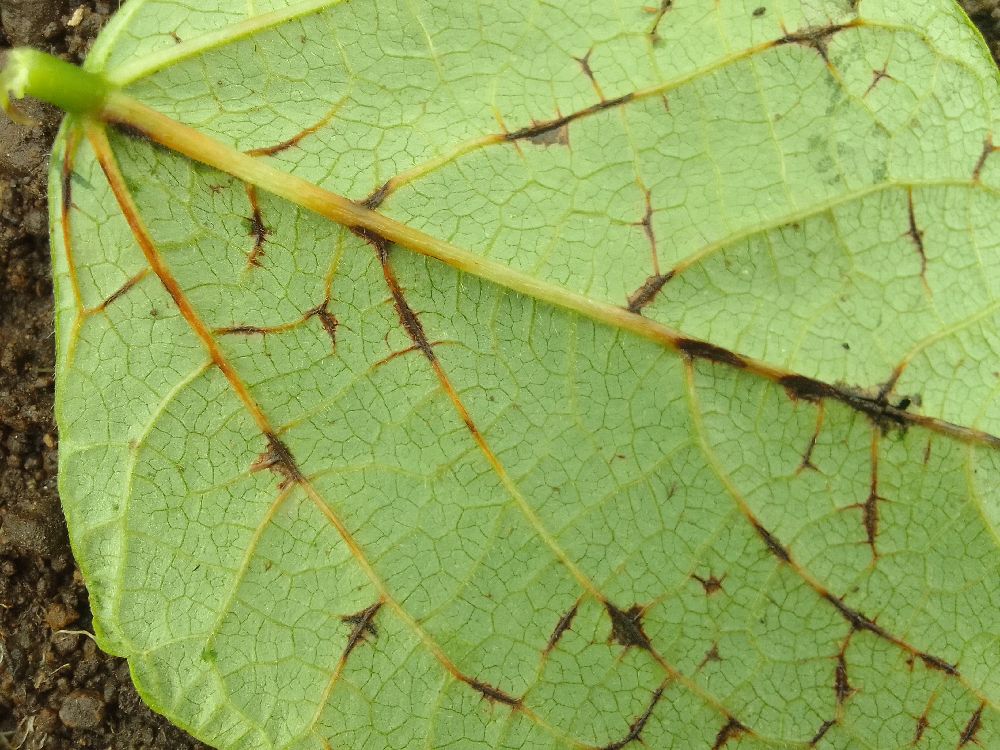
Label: anthracnose